Train to Busan

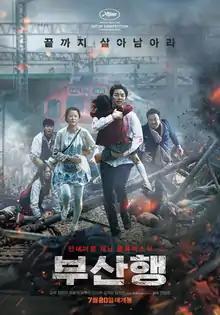
Theatrical release poster

Train to Busan is a 2016 South Korean action horror film directed by Yeon Sang-ho, written by Park Joo-suk, and starring Gong Yoo, Jung Yu-mi, Ma Dong-seok, Kim Su-an, Choi Woo-shik, Ahn So-hee, and Kim Eui-sung. The film mostly takes place on a KTX from Seoul to Busan as a zombie apocalypse suddenly breaks out in the country and threatens the safety of the passengers.